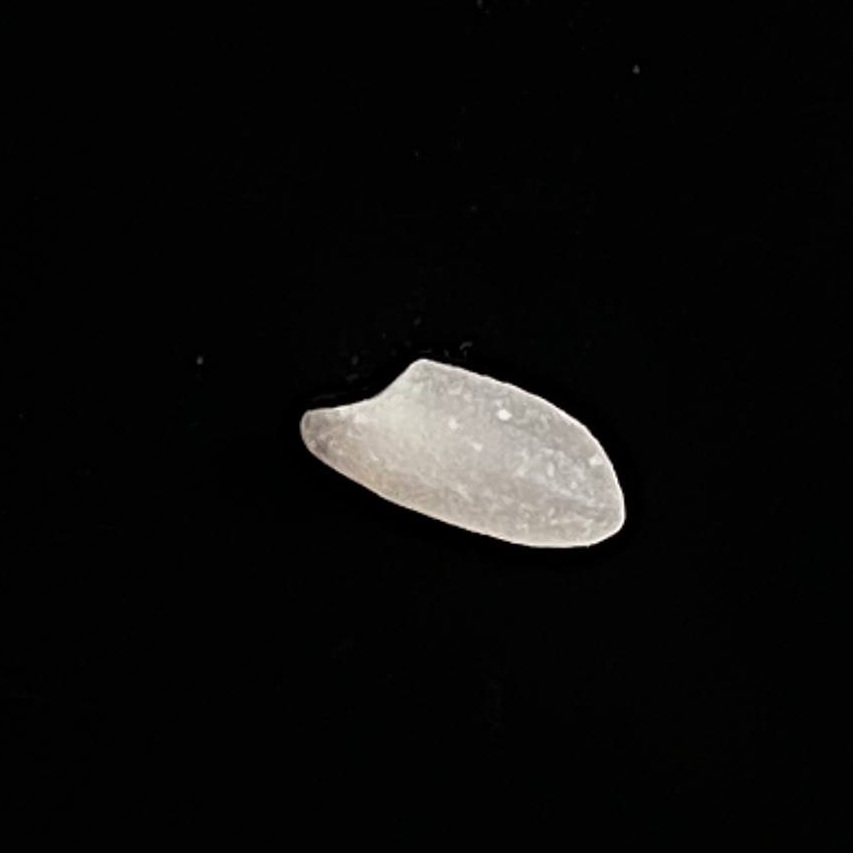
Rice variety: Chinigura_Polao